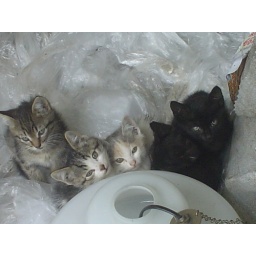
street cats in ukraine